Piel Island

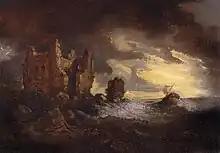
Sir George Beaumont's 1805 painting "Peele" [sic] "Castle in a Storm"

Following the Dissolution of the Monasteries in 1537 Piel Island and its castle became the property of the king. The castle's fortifications were strengthened at the time of the Spanish Armada but from then until the Civil War nothing of note happened on the island.